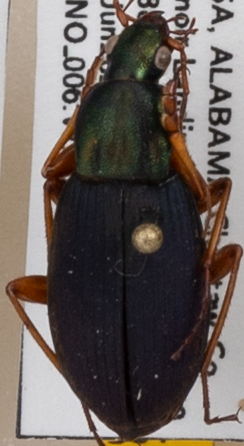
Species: Chlaenius aestivus
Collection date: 2021-06-02
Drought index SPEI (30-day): -0.608
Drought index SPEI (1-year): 1.382
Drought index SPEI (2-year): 1.69